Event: Nepal Earthquake
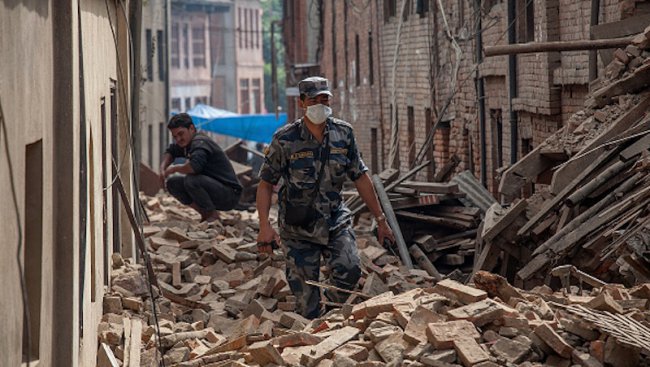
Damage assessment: damage